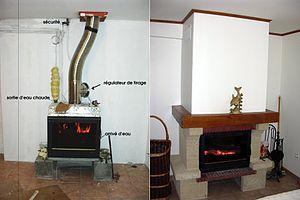
L'insert est un dispositif qui s'encastre dans une cheminée existante. Il transforme la cheminée traditionnelle à foyer ouvert, sans vitre pour fermer l'âtre, en un dispositif à foyer fermé. L'insert fonctionne avec des bûches de bois ou parfois des granulés.
Le bois énergie est une des bioénergies issue de la biomasse. Surtout utilisé comme combustible primaire, il est de plus en plus transformé industriellement en sous-produit combustible. C'est une énergie considérée comme renouvelable par le ministère de l'Environnement, de l'Énergie et de la Mer français, mais sa contribution à la pollution de l'air est « très élevée, comparée aux autres carburants ». En particulier, la combustion du bois génère beaucoup plus de particules en suspension que d'autres combustibles tels que le gaz naturel ou même le fioul.